Swedish Hockey League

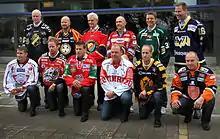
Head coaches, at start of the 2011–12 season

Counting from the formation of the SHL in 1975, Färjestad BK is the most successful team with ten Swedish Championship titles. Brynäs IF and Djurgårdens IF are tied for the second most successful team with six championship titles. Counting from 1922, when the first Swedish championships were played, Djurgårdens IF is the most successful team with sixteen championship titles, followed by Brynäs IF with thirteen, as well as Färjestad BK with ten and IK Göta with nine.